Community wind energy

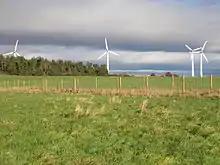
Wind turbines at Findhorn Ecovillage make the community a net exporter of electricity.

Community wind projects are locally owned by farmers, investors, businesses, schools, utilities, or other public or private entities who utilize wind energy to support and reduce energy costs to the local community. The key feature is that local community members have a significant, direct financial stake in the project beyond land lease payments and tax revenue. Projects may be used for on-site power or to generate wholesale power for sale, usually on a commercial-scale greater than 100 kW.